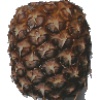
Label: pineapple